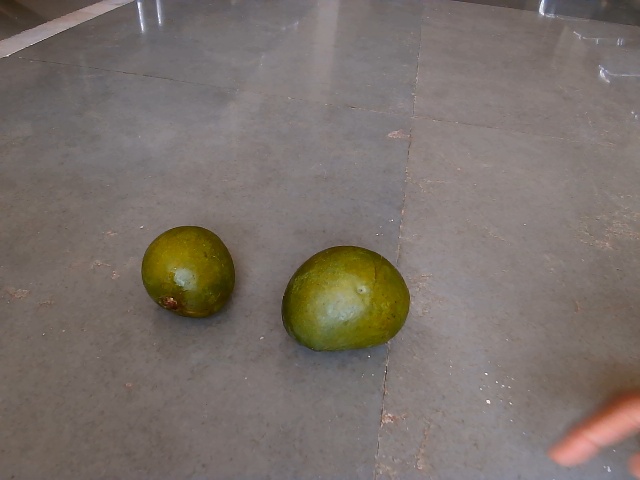
Label: Raw_Mango